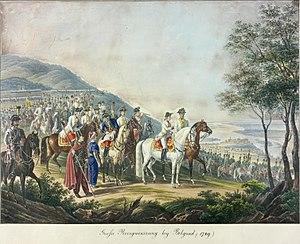
Franz von Werneck, né le 13 octobre 1748 à Stuttgart dans le duché de Wurtemberg et mort le 17 janvier 1806 à Hradec Králové, dans l'actuelle République tchèque, est un militaire autrichien au service de la monarchie de Habsbourg et de l'Empire d'Autriche. Il participa successivement à la guerre austro-turque de 1788-1791, aux guerres de la Révolution française et aux guerres napoléoniennes. Sa carrière fut honorable jusqu'en 1797, date à laquelle il perdit une bataille et fut démis de ses fonctions. Rappelé à l'armée en 1805, il dut capituler la même année face aux Français avec la totalité de son corps. Sur le point d'être déféré en cour martiale, il mourut peu de temps avant son procès.